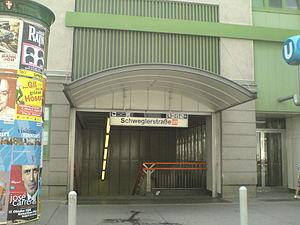
Schweglerstraße est une station de métro de Vienne.